William Cassels

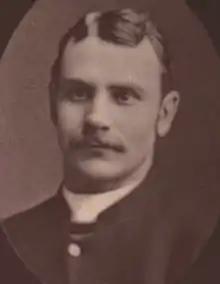
William Cassels (photography published in 1886 in "A Missionary Band: A Record and an Appeal" by Benjamin Broomhall)

William Wharton Cassels (11 March 1858 – 7 November 1925) was an Anglican missionary bishop.